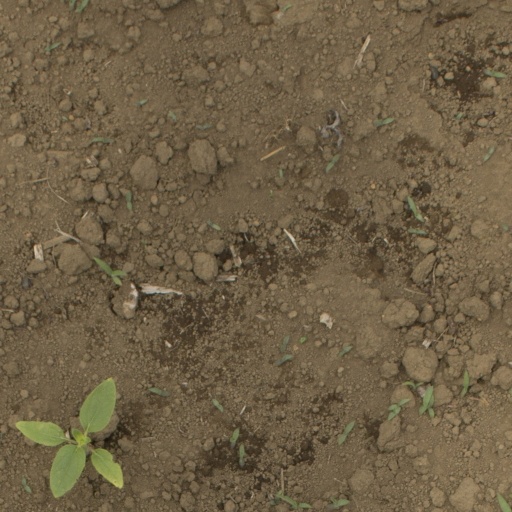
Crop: Jerusalem artichoke